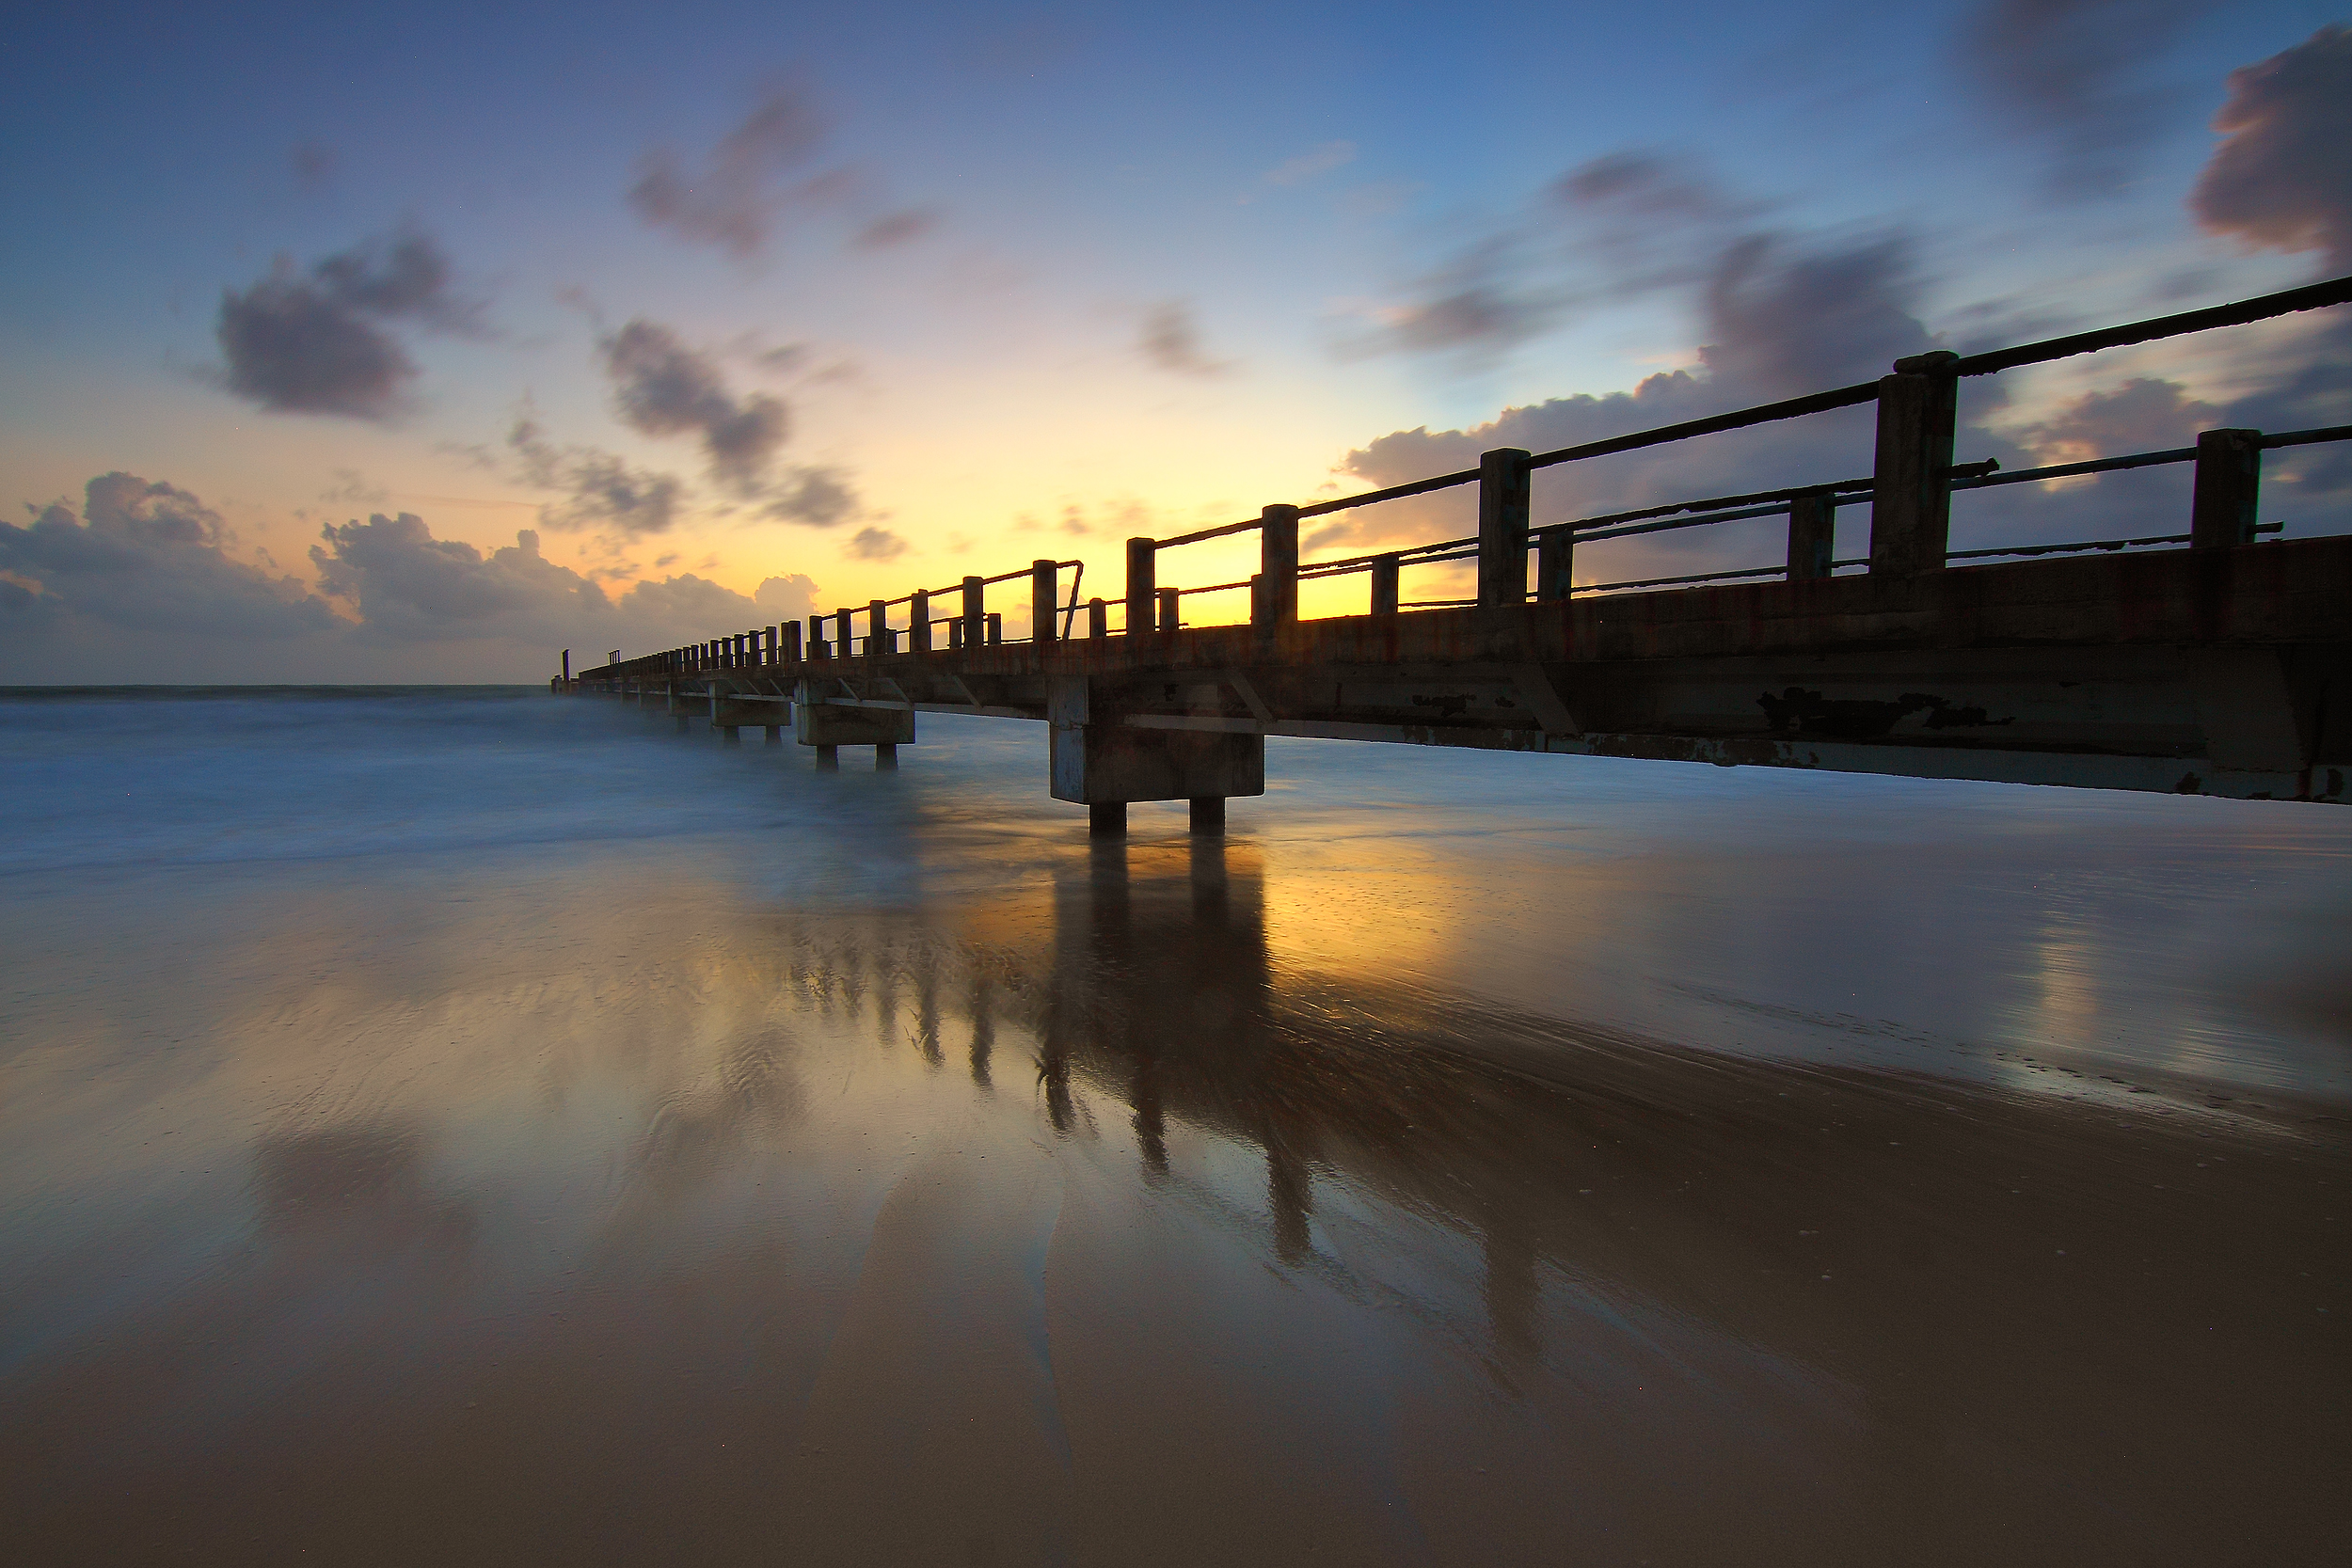
beach, landscape, sea, water, ocean, horizon, light, cloud, sun, sunrise, sunset, bridge, sunlight, morning, wave, dawn, pier, river, travel, dusk, evening, reflection, jetty, seashore